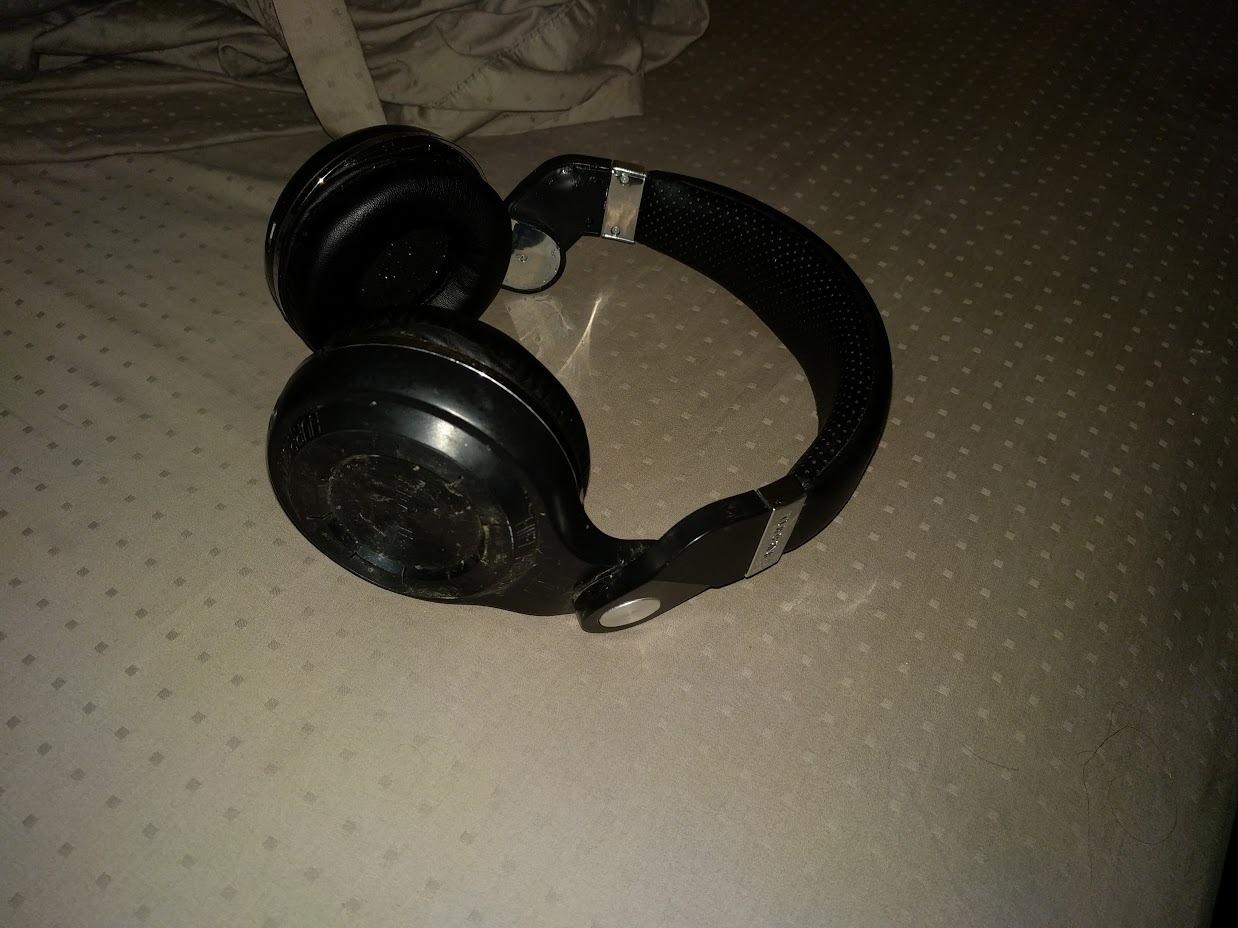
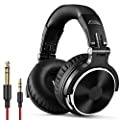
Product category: headphones
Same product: no